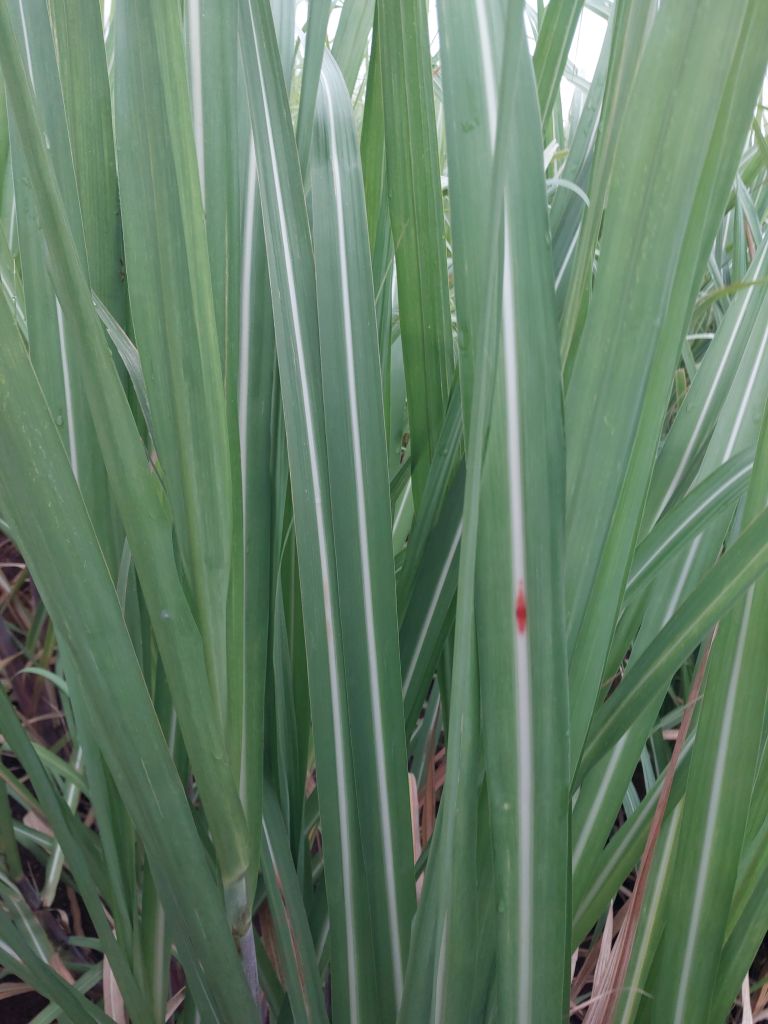
Label: Brown Spot